Coin pusher

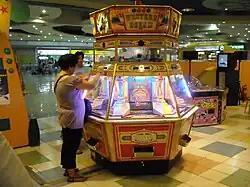
Western Dream (SEGA 1992), a coin pusher machine featuring six stations where six players can play simultaneously. Players insert coins into a slot at the top of the machine, and coins and prizes that fall off the playfield can be collected from the trough at the bottom. Unique to this machine, a model train travels in a loop at the top of the machine, and when the player achieves a jackpot the model train dumps coins onto their playfield.

A coin pusher is a type of arcade game with the objective of winning prizes in the form of coins or other items. Prizes are won when they are dislodged from a playfield covered in coins, into a payout slot. Players can only manipulate the playfield by adding coins to the opposite end of the playfield from the payout slot, where a continuously moving mechanism pushes newly added coins toward the payout slot.